Matt Every

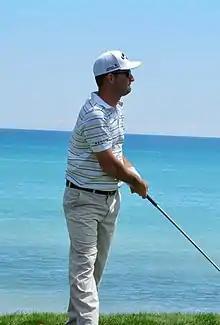
Every at the 2015 PGA Championship

On October 18, 2019, it was announced that Every had been suspended by the PGA Tour for three months for violating its conduct policy for drugs of abuse.